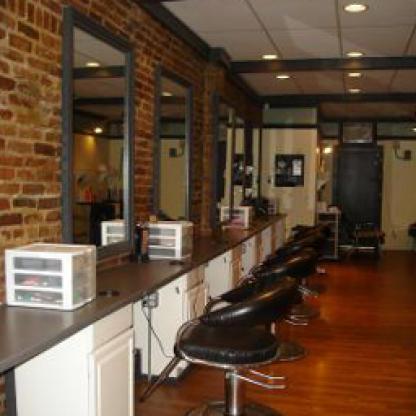
Scene: Indoor